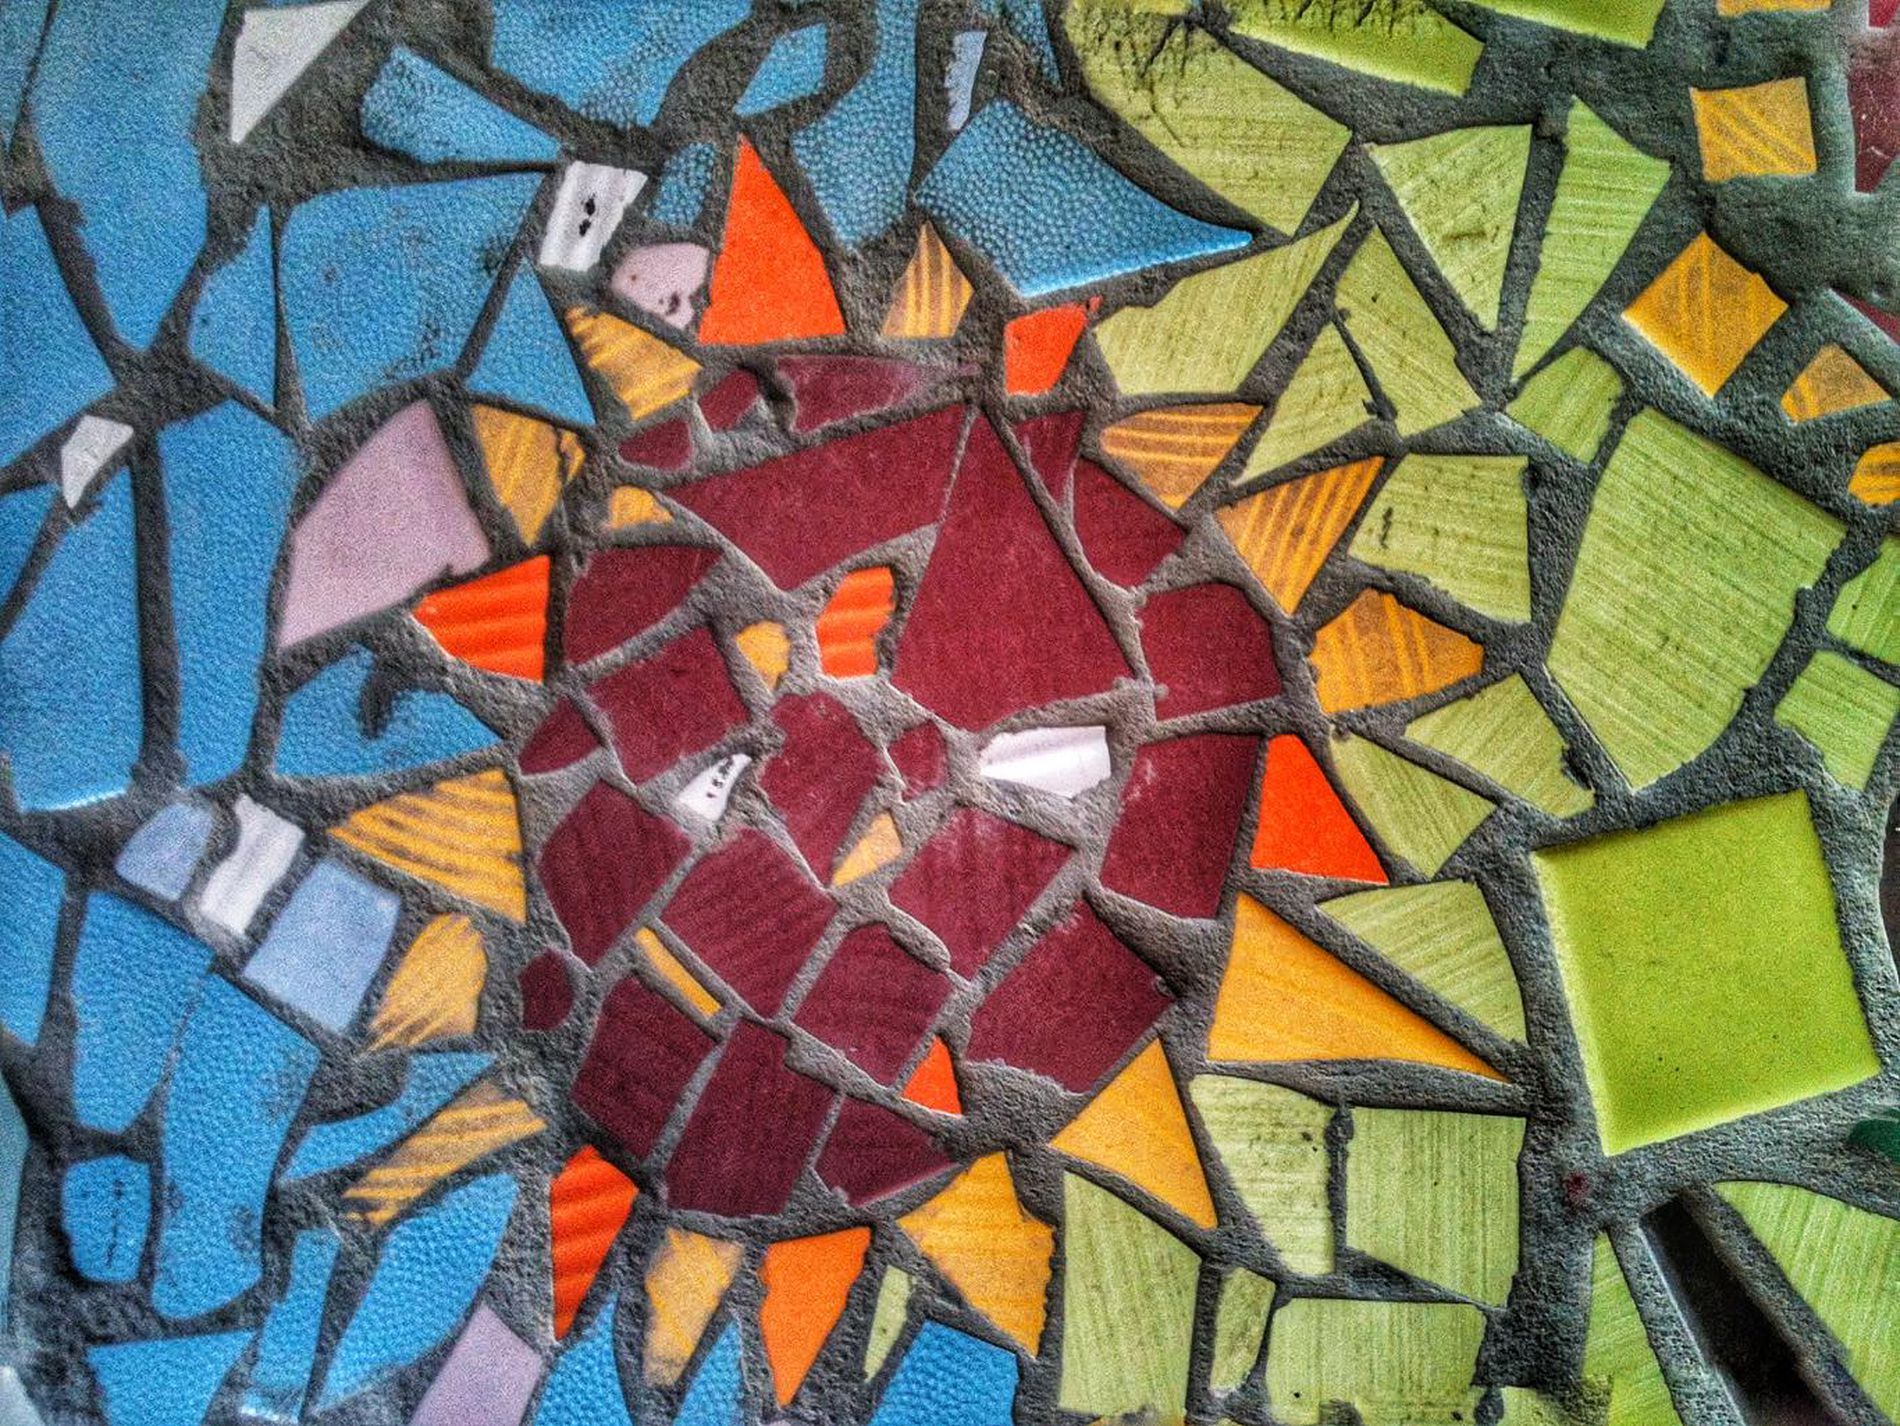
Fragments of Color
This photo features a vibrant mosaic of blue, green, yellow, orange, red, and purple tiles, with a central circular pattern of red tiles resembling a stylized flower or sun.
Close-up shot made he mosaic is likely part of a larger decorative piece, possibly a public sculpture, garden pathway, or wall installation.
Labels: Art, Modern Art, Tile, Mosaic, Baby, Person, Face, Head, Painting